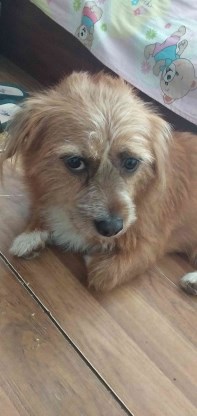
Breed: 3336-n000121-chinese_rural_dog